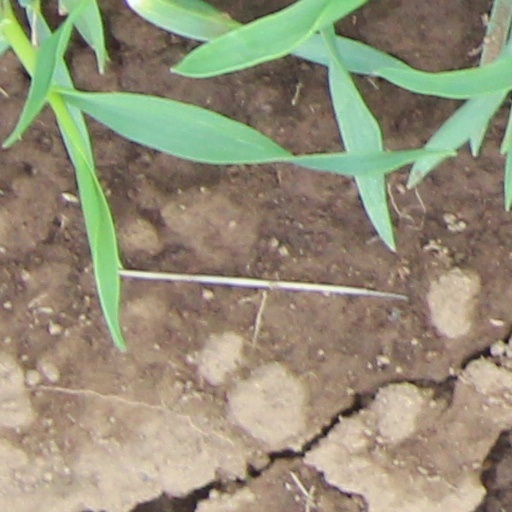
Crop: wheat